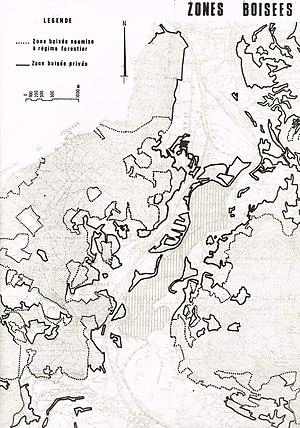
Le projet de réalisation d’un lac baptisé « lac de Noirgueux », puis Lac du Val Moselle et enfin Lac nautique de Remiremont, dans les Vosges, a été imaginé sur la Moselle au nord-est de la France.